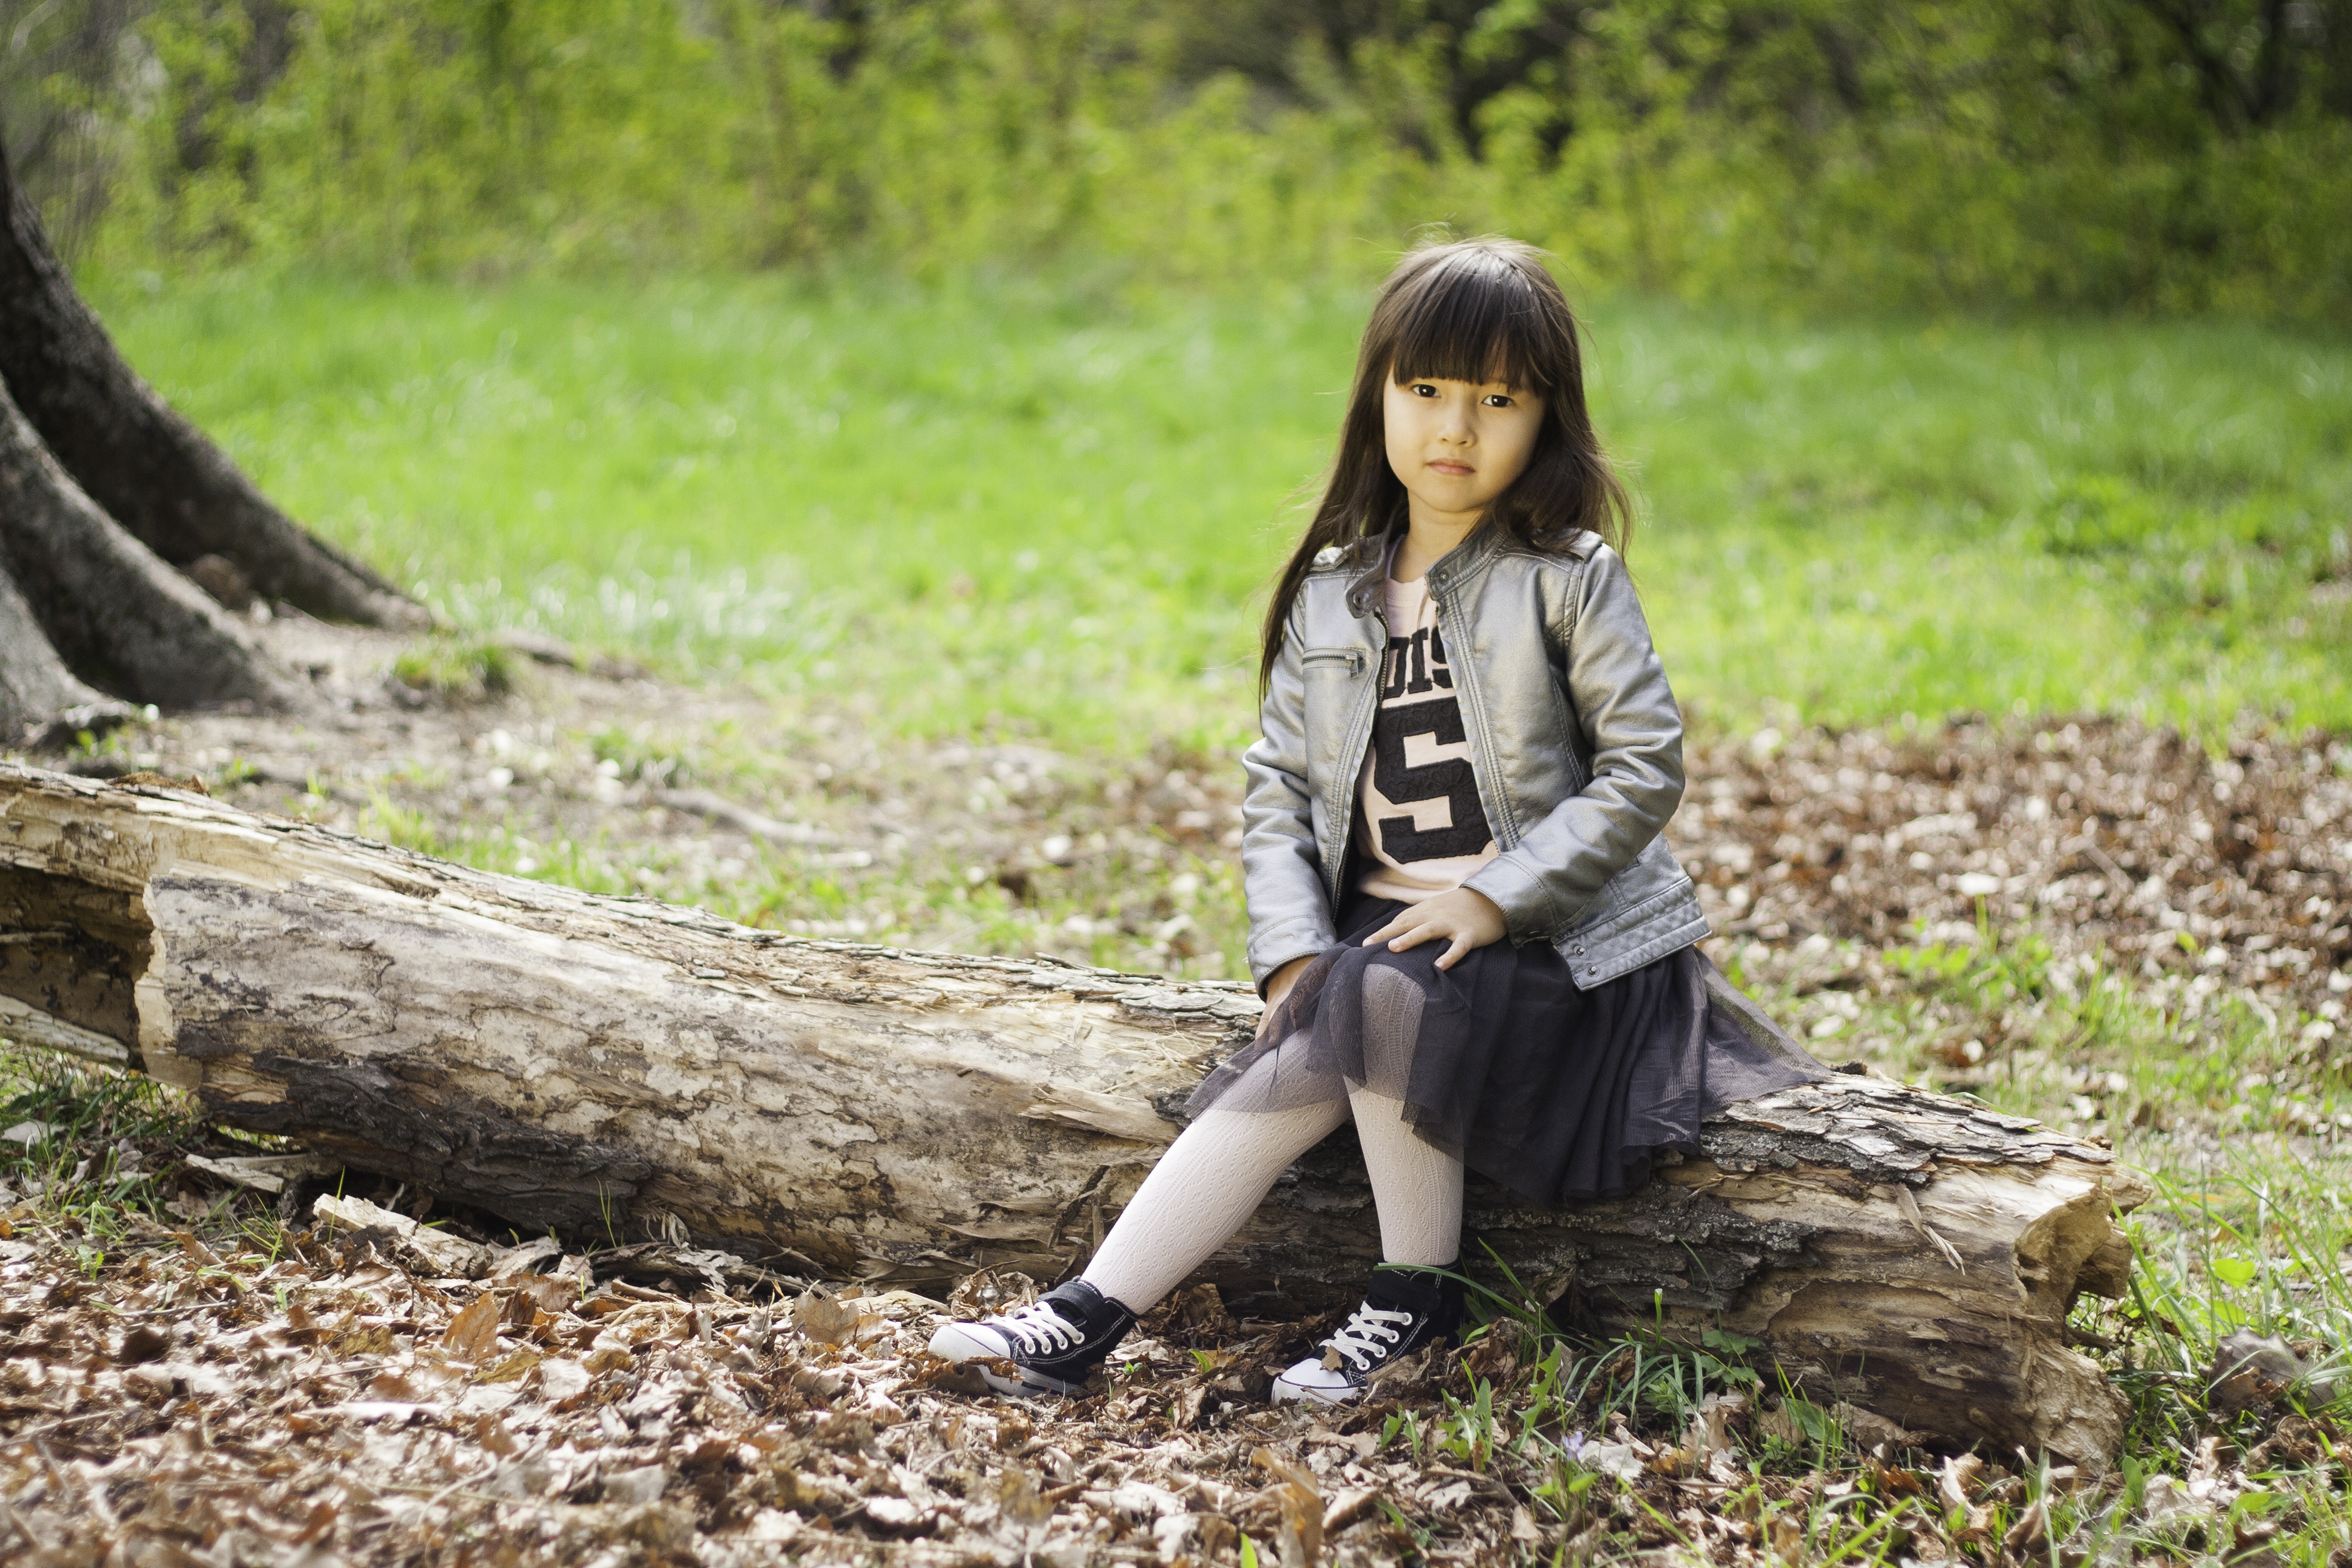
nature, forest, girl, photography, portrait, model, spring, sitting, autumn, canon, park, child, fashion, season, smile, eye, beauty, joy, habitat, shy, photo shoot, portrait photography, human positions